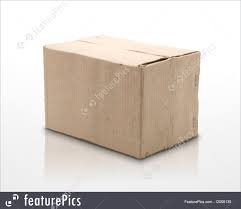
Label: cardboard